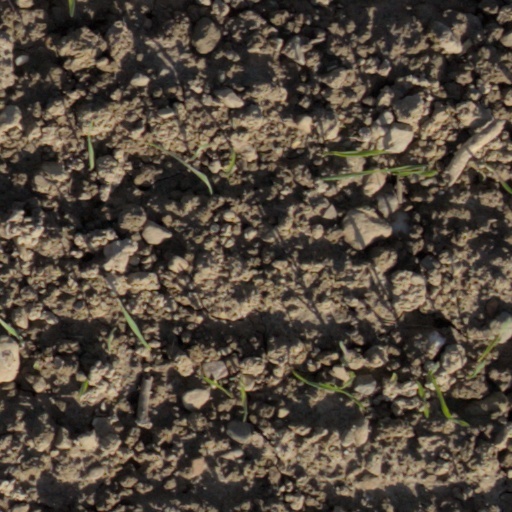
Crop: wheat